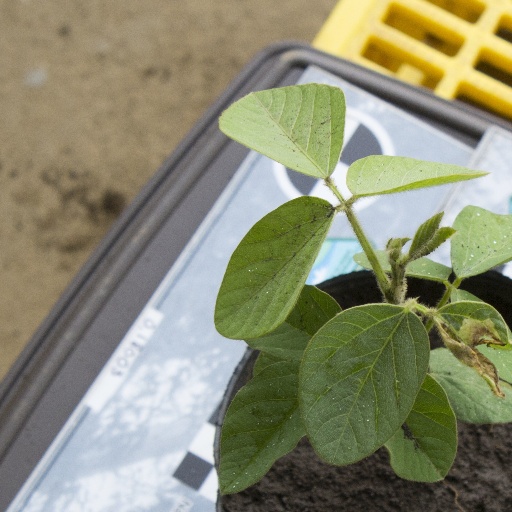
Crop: soybean